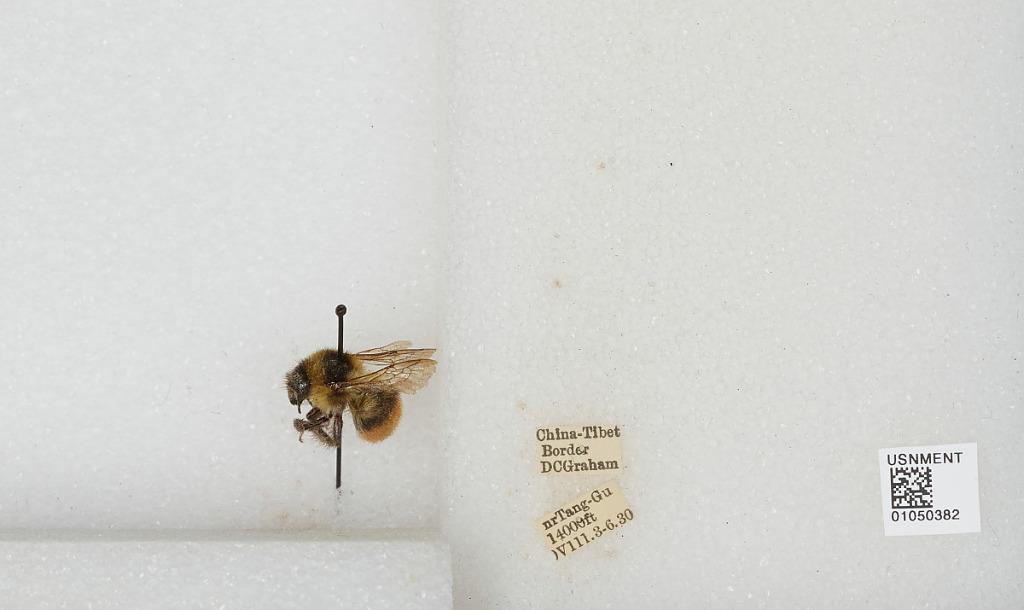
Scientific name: Bombus sp.
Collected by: D. Graham
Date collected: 1930-8-3
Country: China
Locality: nr Tang-Gu, China Tibet border